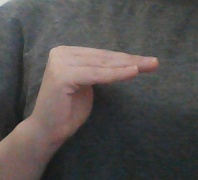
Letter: haa